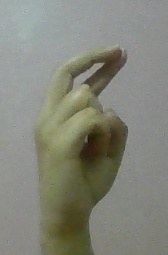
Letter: zay